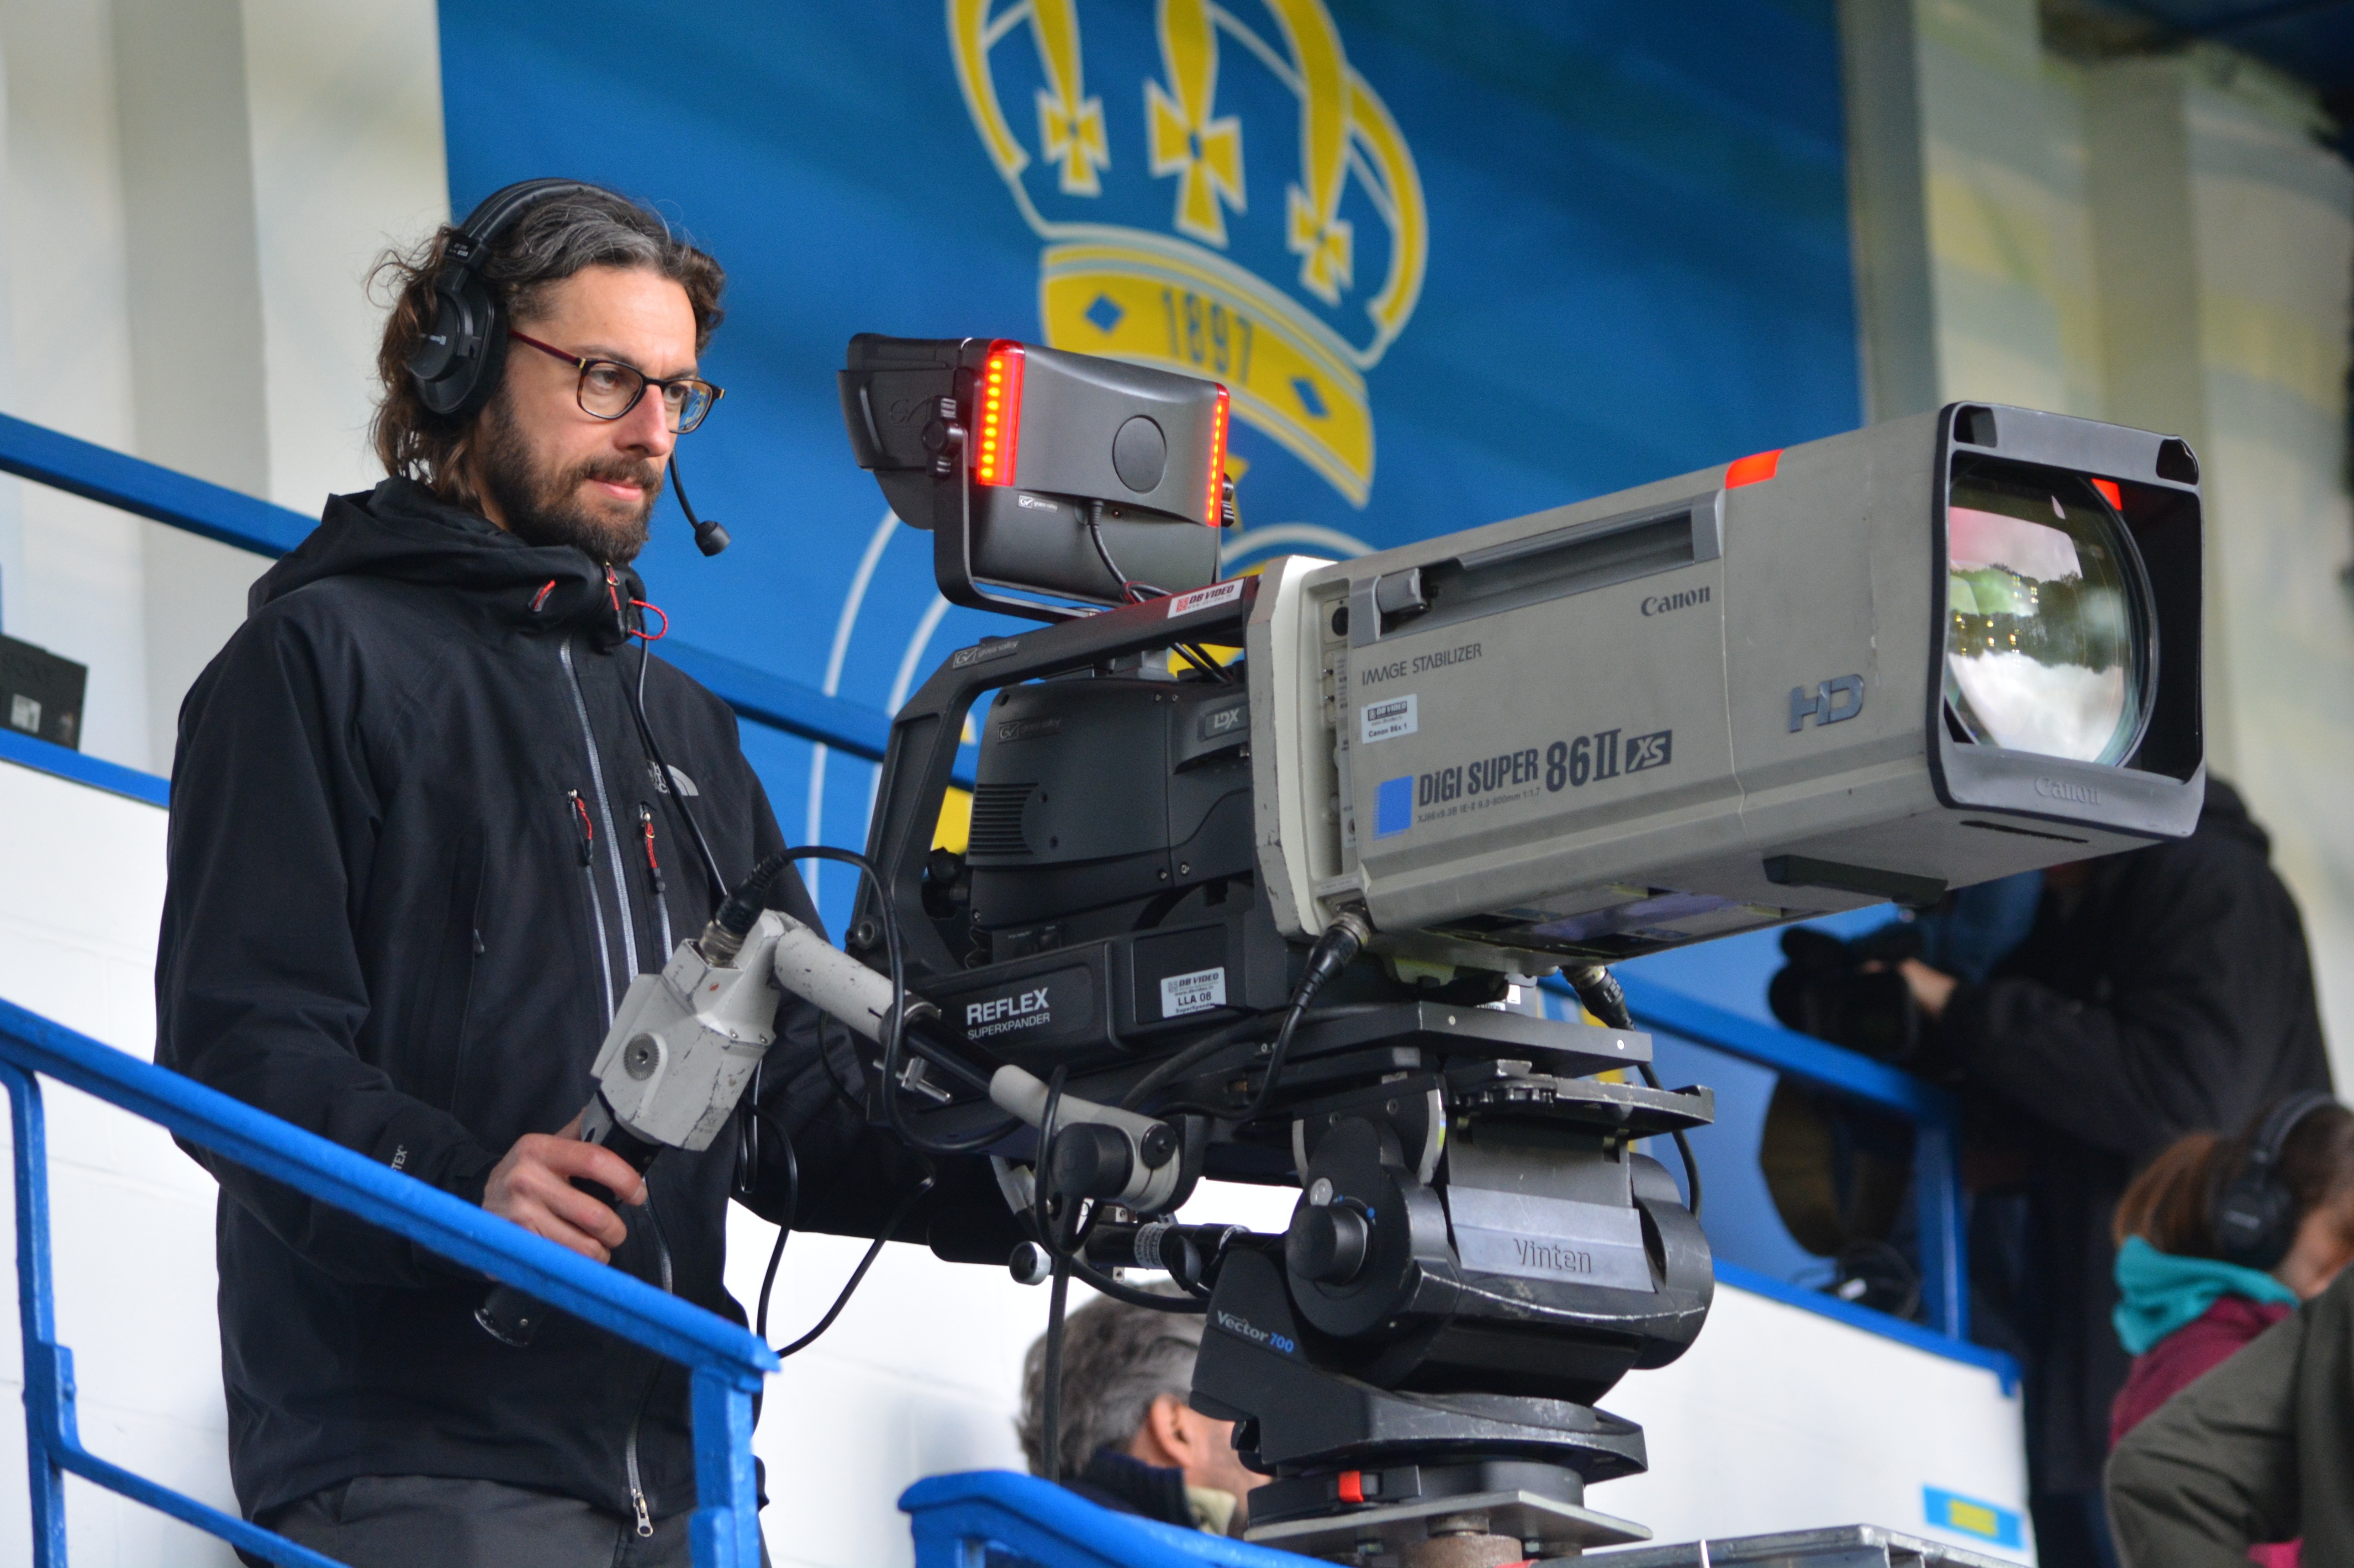
man, people, car, camera, vehicle, machine, filming, job, cameraman, auto mechanic, camera operator